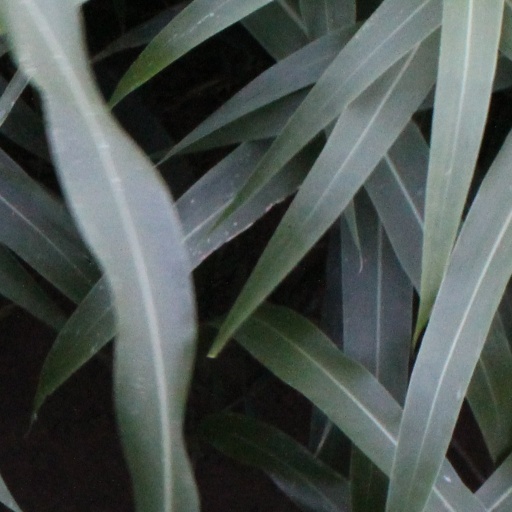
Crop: sorghum